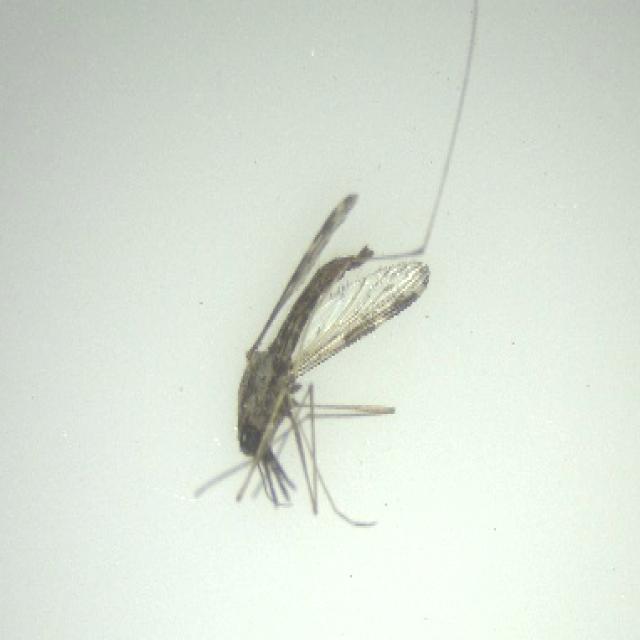
Species: anopheles_sinensis